Speedy Long

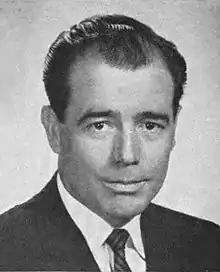

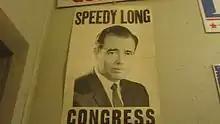
Campaign photo for congressman Speedy Long, prior to 1970

Speedy Oteria Long (June 16, 1928 – October 5, 2006) was an American politician who served in the United States House of Representatives for Louisiana's 8th congressional district from January 3, 1965, until January 3, 1973. He was a member of the Long family, a cousin of Huey Long, Earl K. Long, Russell B. Long, Gillis William Long, Jimmy D. Long and Gerald Long.